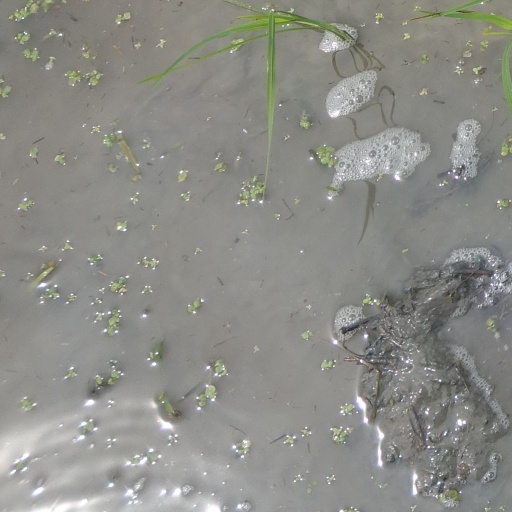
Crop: rice